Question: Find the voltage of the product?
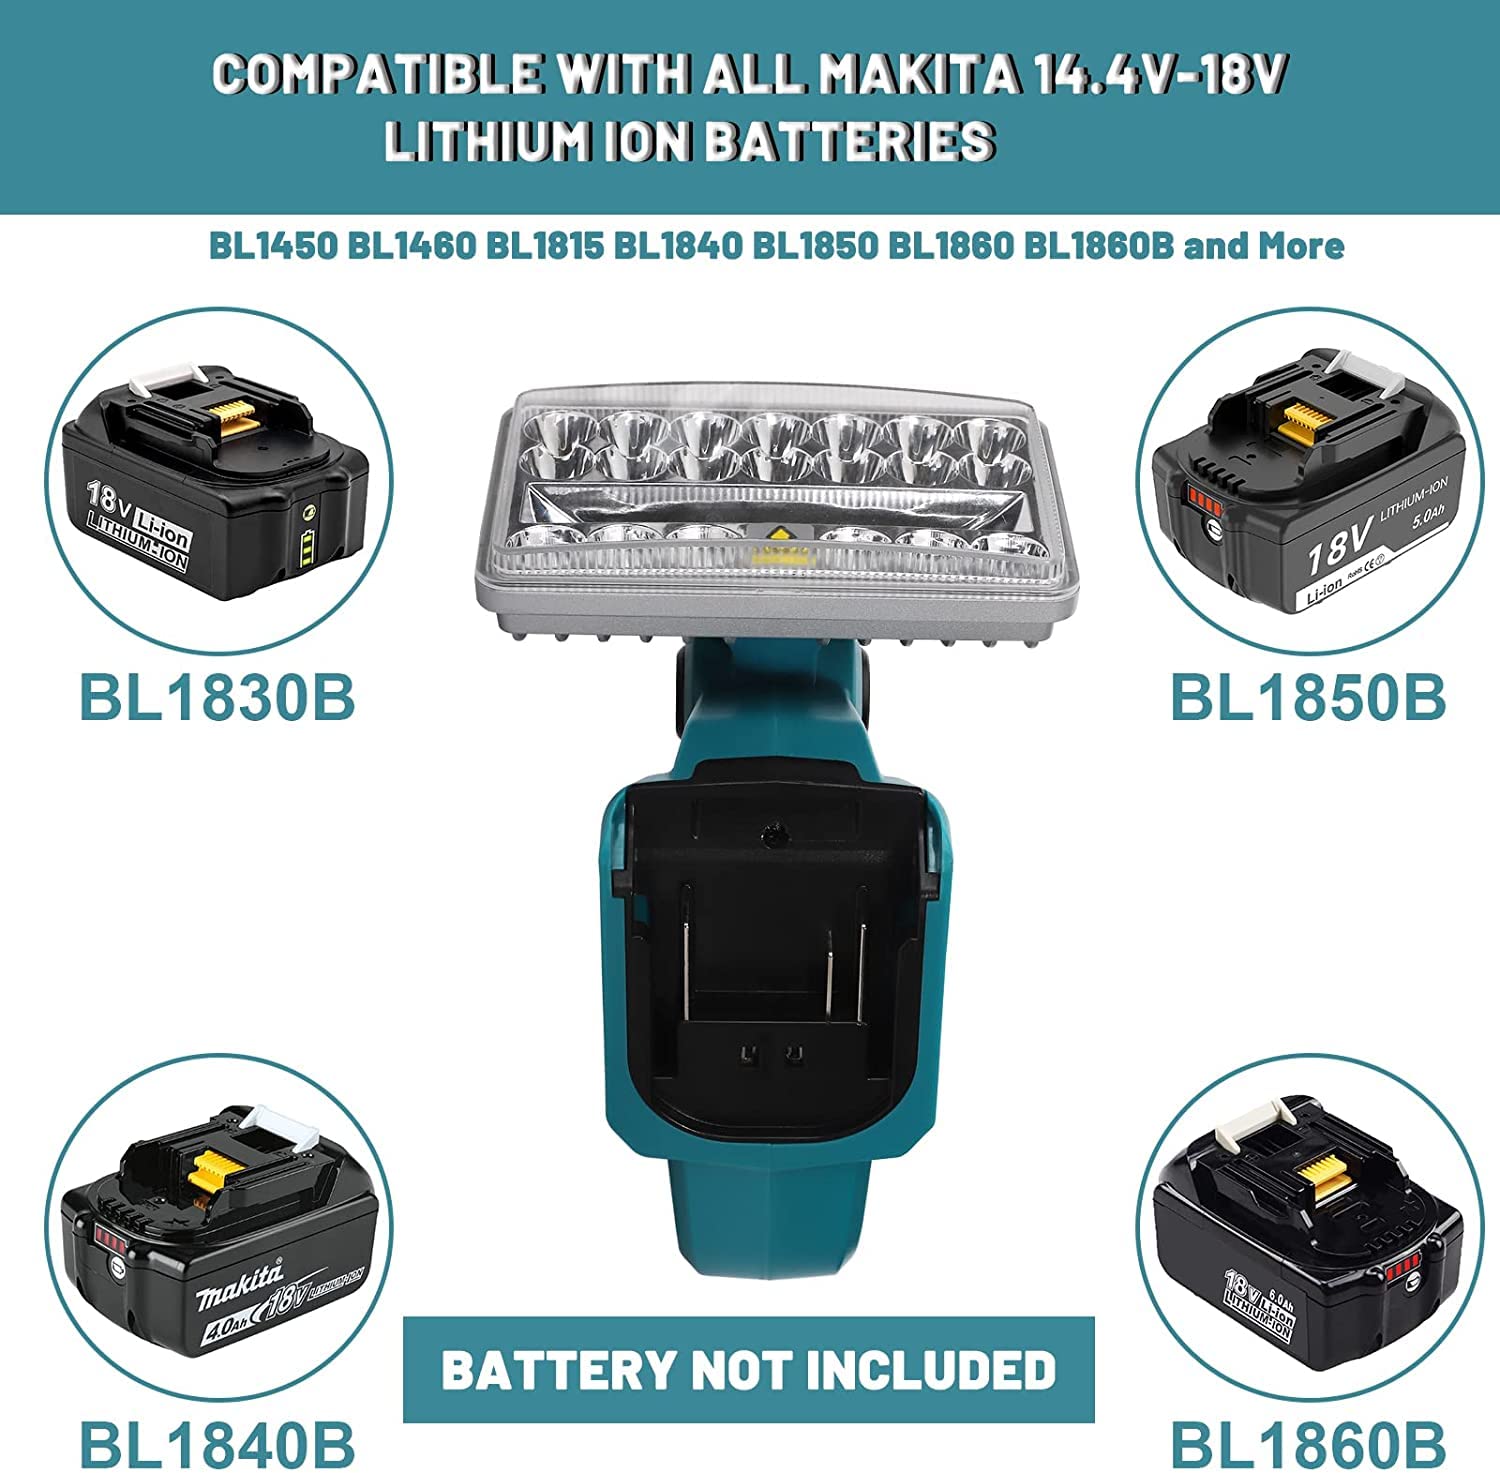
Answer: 18.0 volt